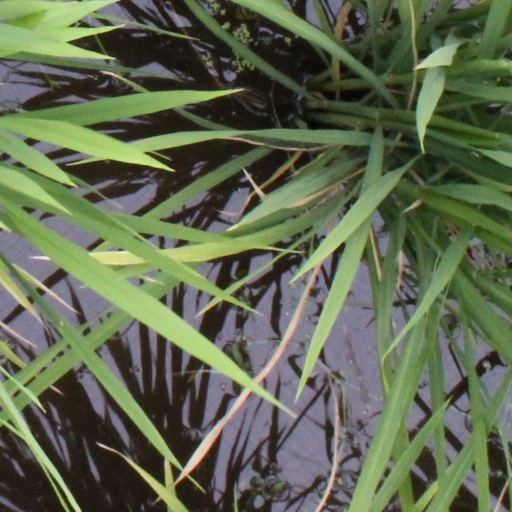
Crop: rice